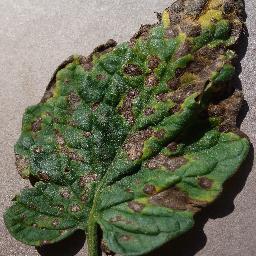
Label: Tomato___Early_blight